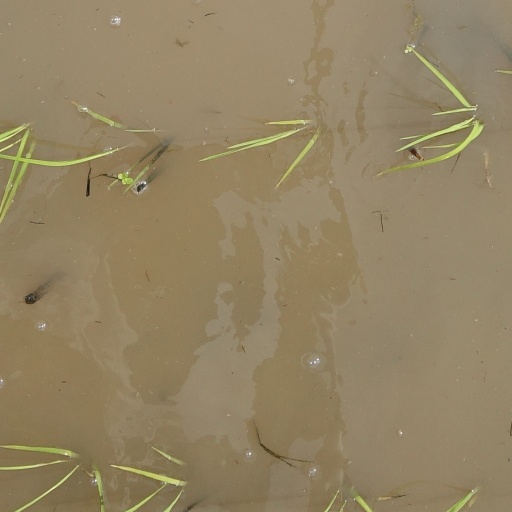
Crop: rice